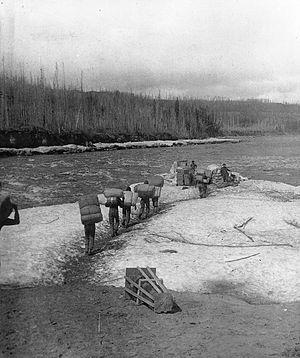
Photographie, Autochtones transportant des marchandises, rivière Slave, T. N.-O., vers 1900, C. W. Mathers, Gélatine argentique, 25 × 20 cm
La rivière des Esclaves est une rivière canadienne qui part du lac Athabasca dans le nord-est de l'Alberta et se jette dans le Grand lac des Esclaves. La rivière parcourt 434 km.